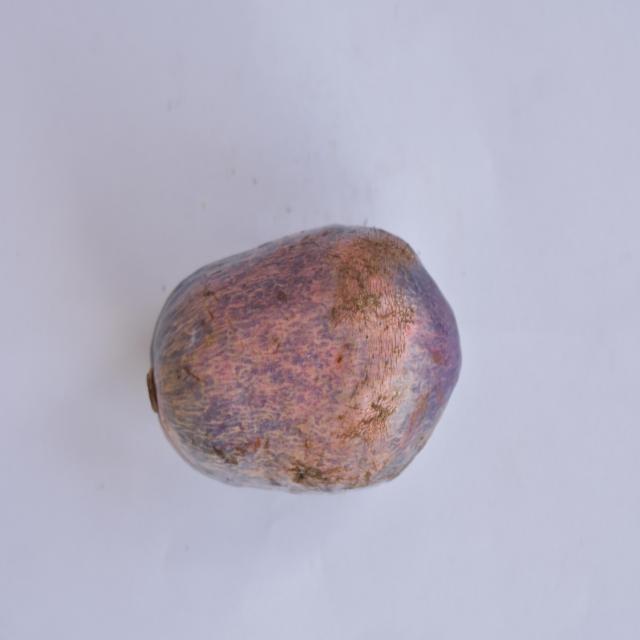
Plum grade: spotted